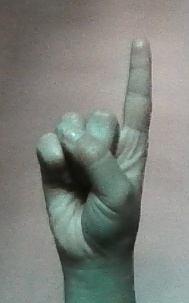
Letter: bb